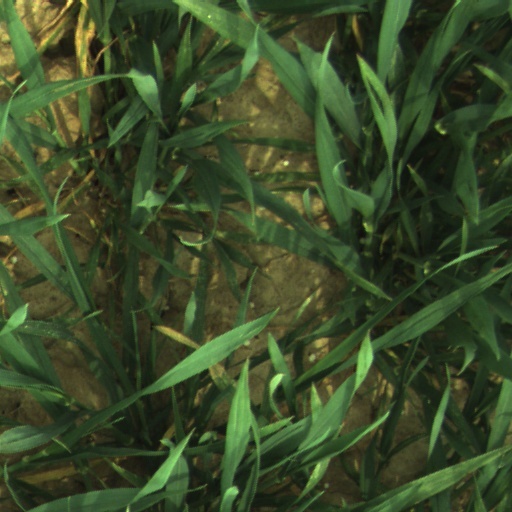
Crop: wheat